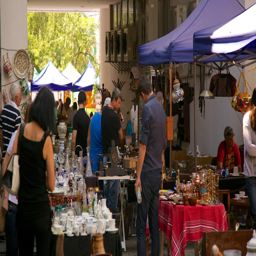
museum of person showing markets and shopping as well as a small group of people